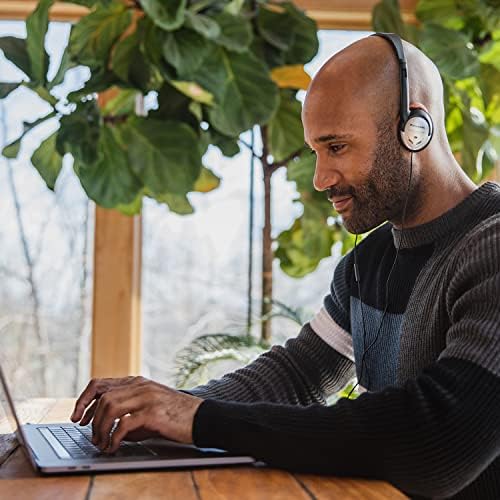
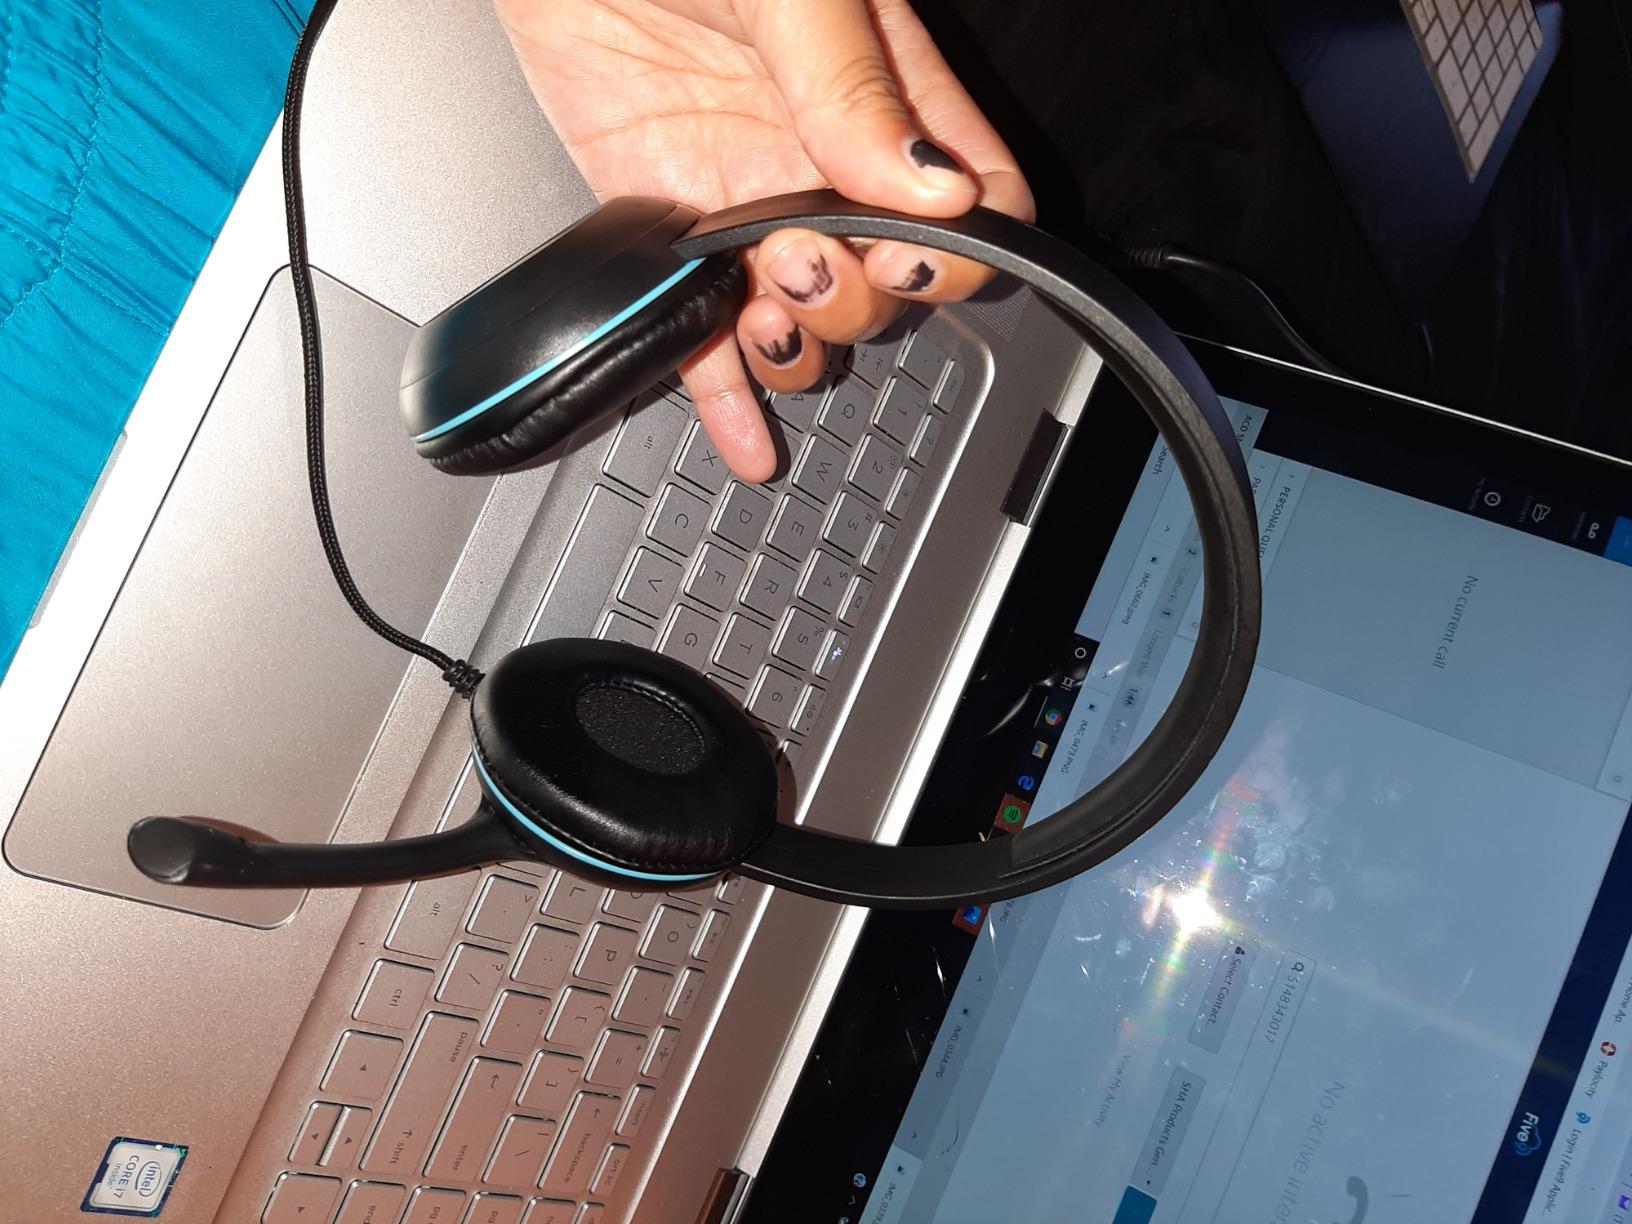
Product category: headphones
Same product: no